Queen's Park Cricket Club

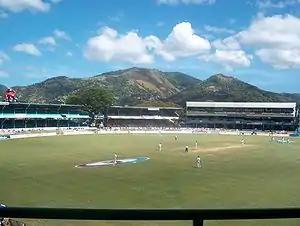
The Queen's Park Oval, which is owned by the QPCC.

The Queen's Park Cricket Club (QPCC) is a cricket club in Trinidad and Tobago, current owner of the Queen's Park Oval, having previously played at the Queen's Park Savannah since its founding in 1891. During the first decades of the twentieth century, the private Queen's Park Oval was the most exclusive cricket ground and club on the island. C. L. R. James records that "they were for the most part white and often wealthy" and that "a black man in the Queen's Park was rare and usually anonymous." The Queen's Park club was "the big shot" of the local cricket on the island, and matches against touring English sides were the mainstay of cricket at the ground. The club also contributed to the growth of cricket on the island, for trial matches were held on weekends while a tour was in progress, and local talent was invited to play.